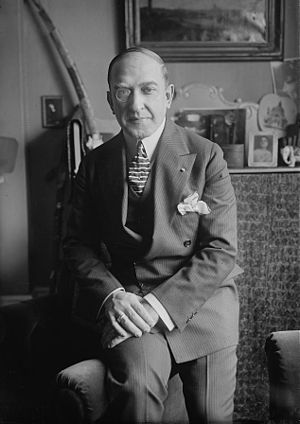
Andrés de Segurola
Andres de Segurola
Andrés Perelló de Segurola var en spansk spansk bas. Han sang både opera og medvirkede i mange film, bl.a One Night of Love fra 1934. Han var mellem 1901 og 1920 ansat i Metropolitan Opera Company.